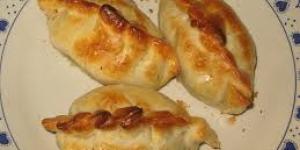
empanada de jamon y ciruelas con queso y bondiola